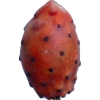
Label: cactus_fruit_red